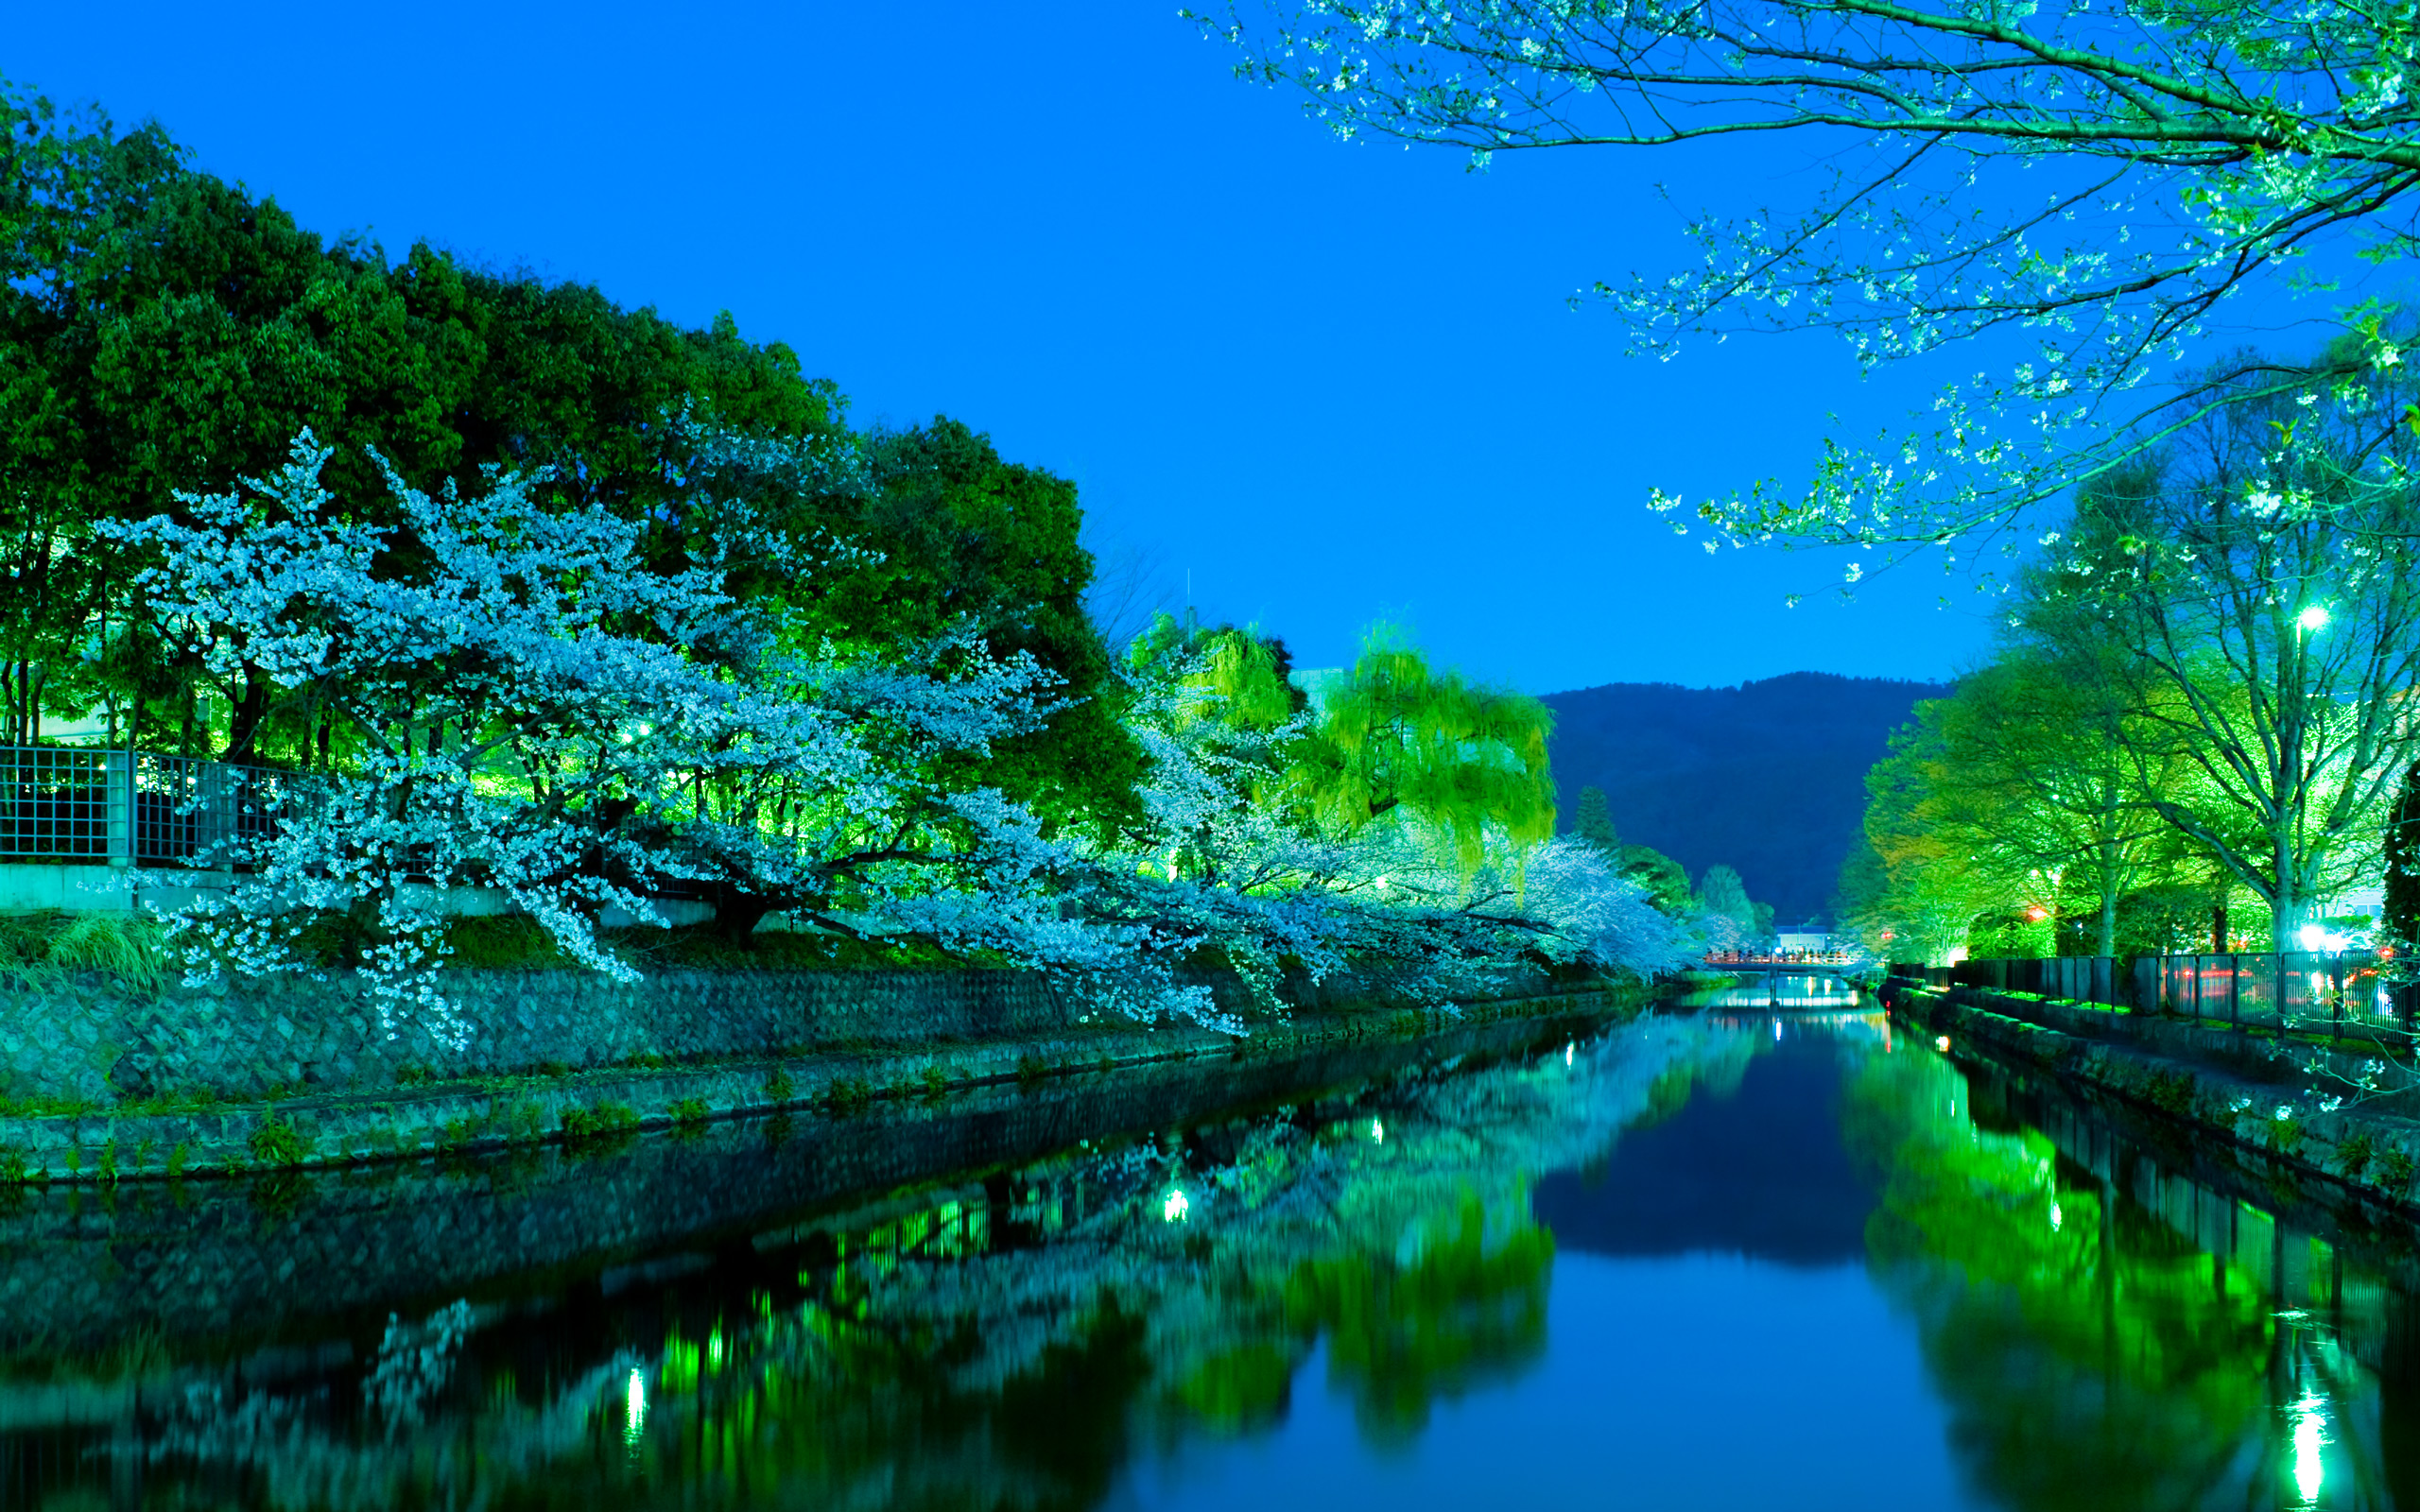
natural, water, water resources, sky, green, plant, natural landscape, tree, vegetation, lake, watercourse, bank, fluvial landforms of streams, landscape, grass, forest, calm, electric blue, reflection, horizon, wilderness, hill, reservoir, riparian zone, lake district, spring, nature reserve, symmetry, art, mountain, mountain range, city, tropics, leisure, night, pond, evening, jungle, riparian forest, stream, river, garden